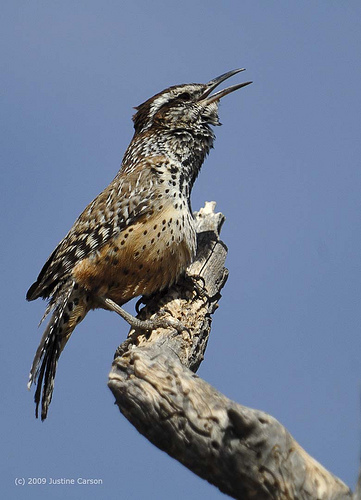
this bird is completely covered in brown speckles, with white eyebrows and a dark brown crown.
a mostly brown bird with a large throat and head compared to the rest of the body.
the bird has a small black bill and a brown crown.
this bird has a spotted back, a rounded bell, and a long brown leg
this bird has many black spots over it's white and brown body, and has a thin black bill and long tail
this bird is red with black and has a long, pointy beak.
this bird has black and white secondaries, brown and white speckled coverts, and white and black speckled chest.
this particular bird has a belly that is tan and white and brown with brown spotsa brown bird with black specks, a short tail, white eyebrows and a long, sharp pointed beak.
this bird has a brown crown, brown and black primaries, and a brown and black spotted belly.
Species: Cactus Wren